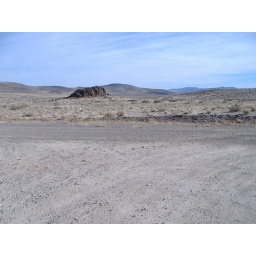
rocks in field